Oregon Hospital for the Insane

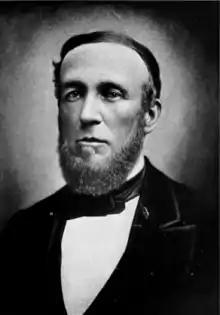
Physician J.C. Hawthorne was one of the co-founders of Oregon Hospital in 1859.

A physician visiting the Oregon Hospital for the Insane in 1868 noted that the hospital was divided into wards, each with a toilet and bathroom supplied with hot and cold water. Patients ate in a common dining room, supplied by a single kitchen and the medical staff was supported by a well-stocked dispensary.